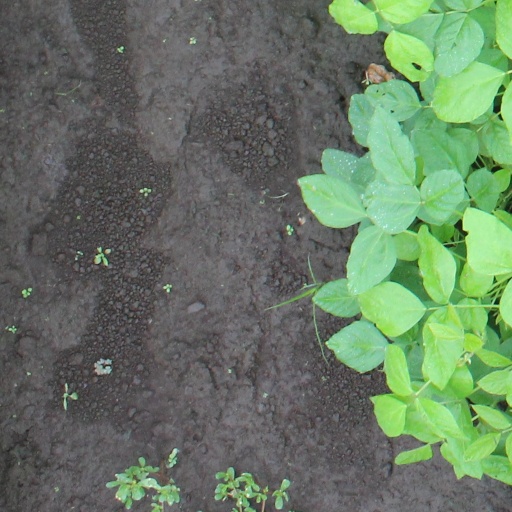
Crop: soybean